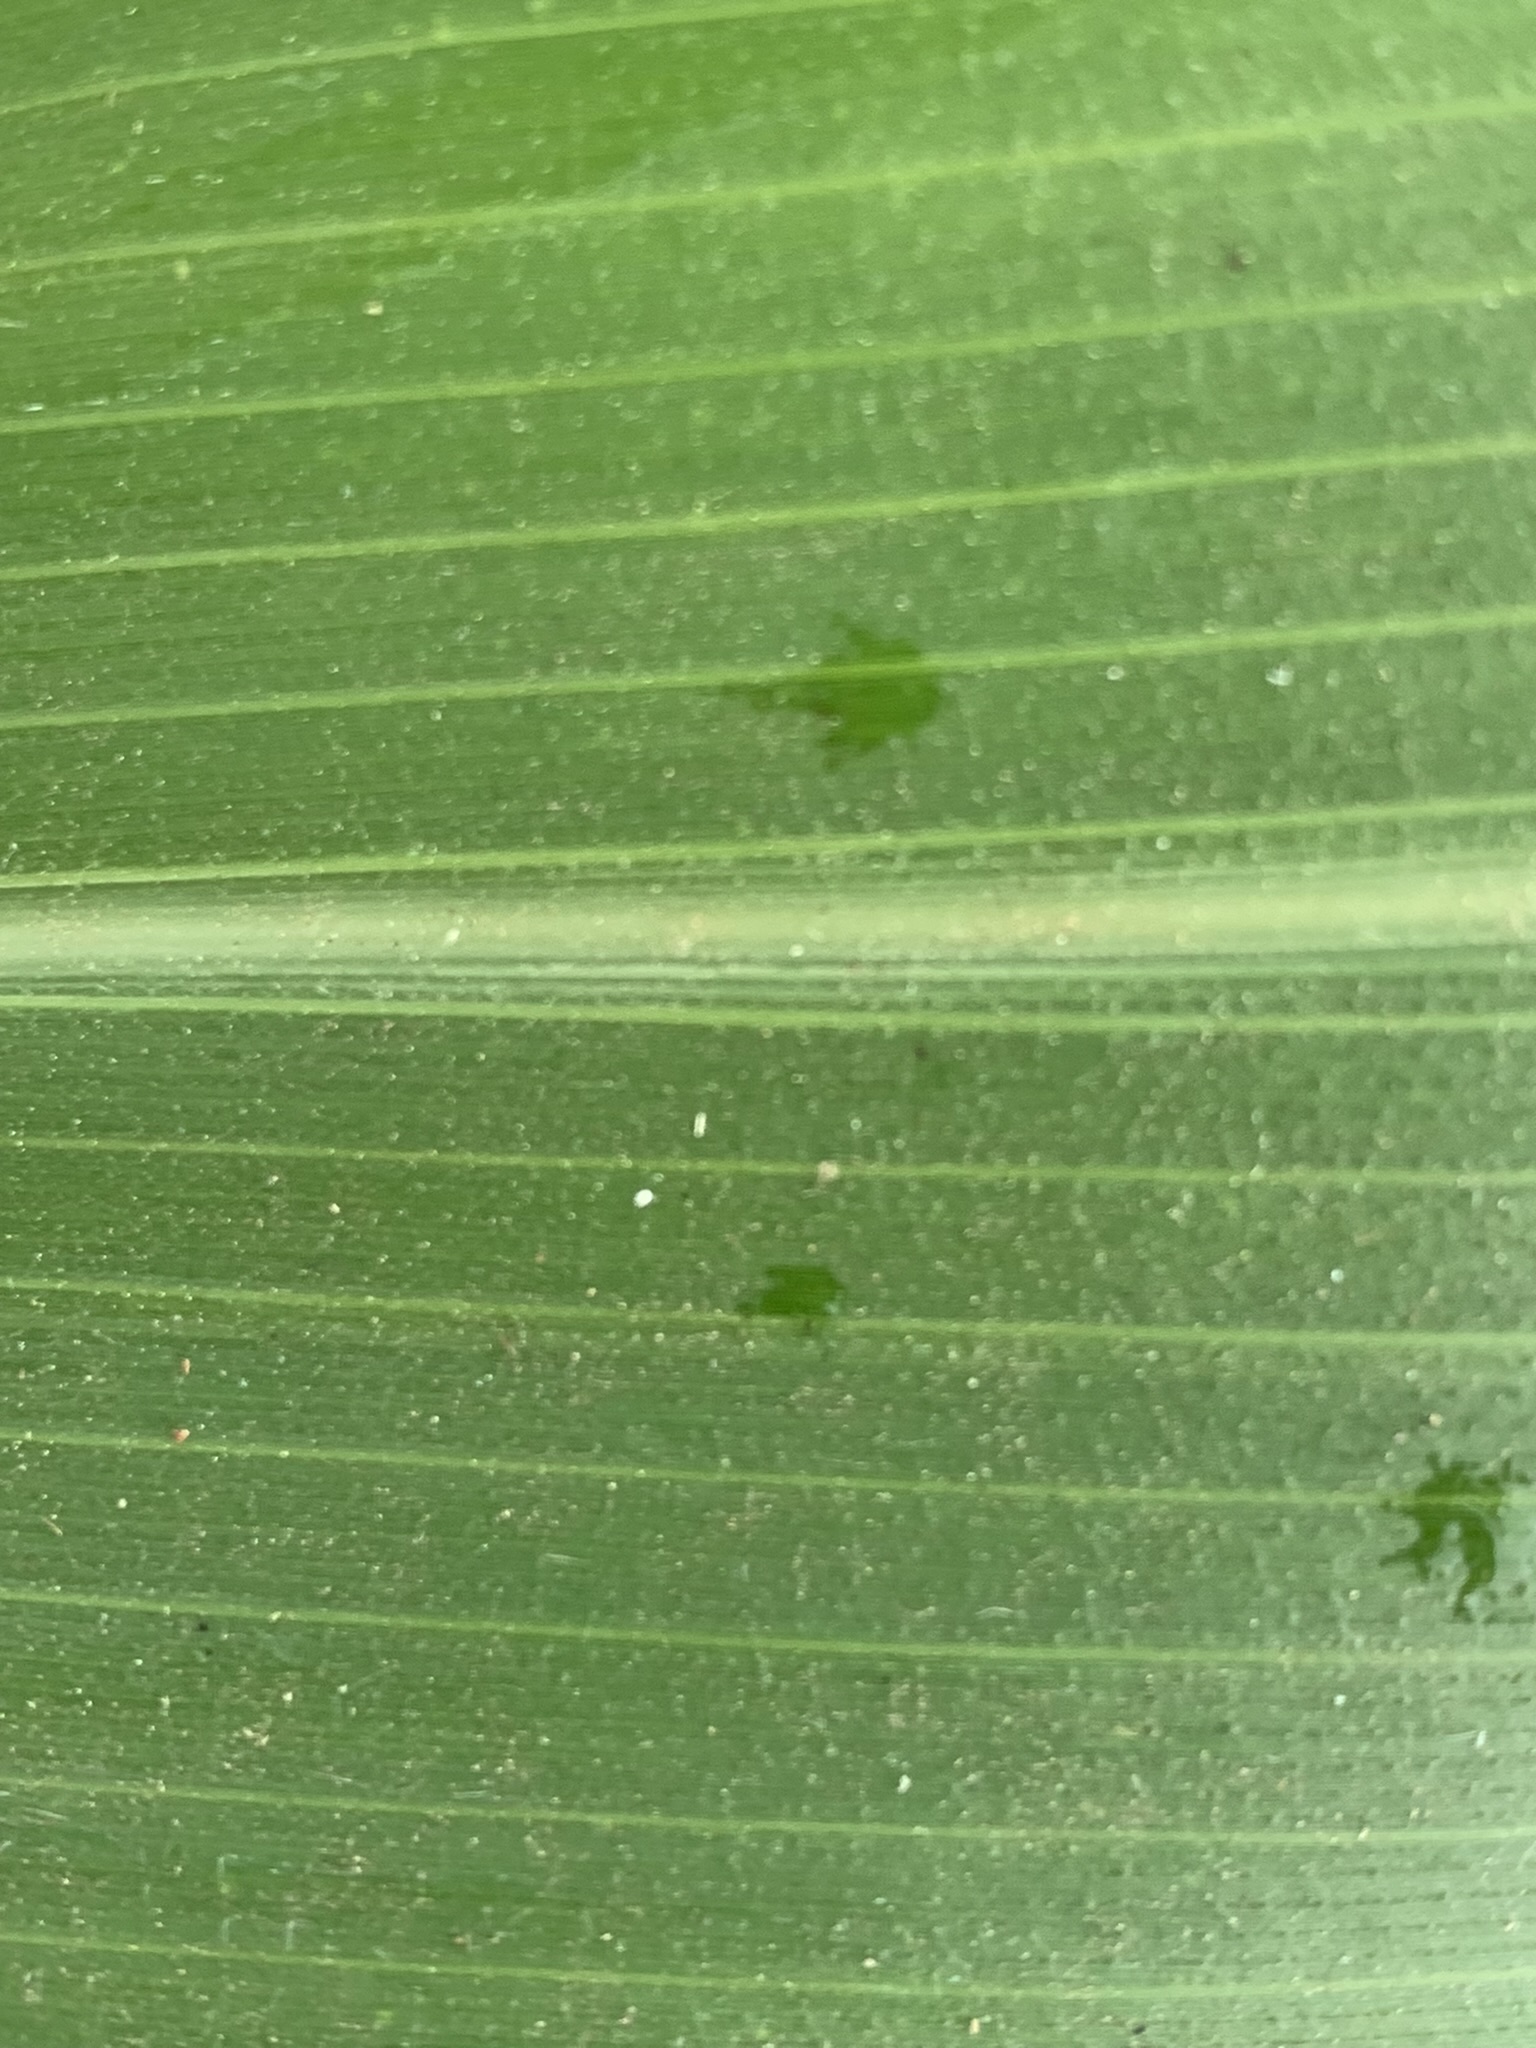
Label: Healthy